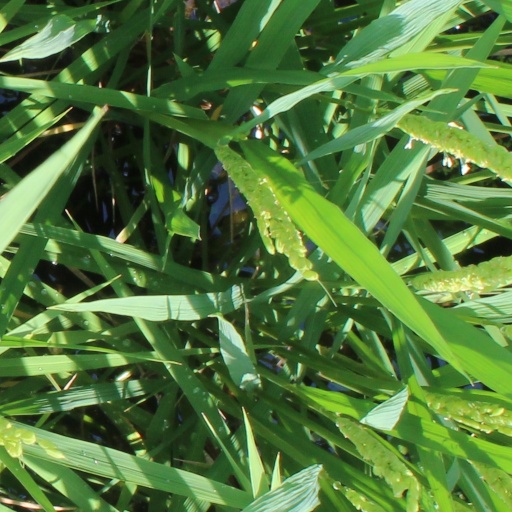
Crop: rice